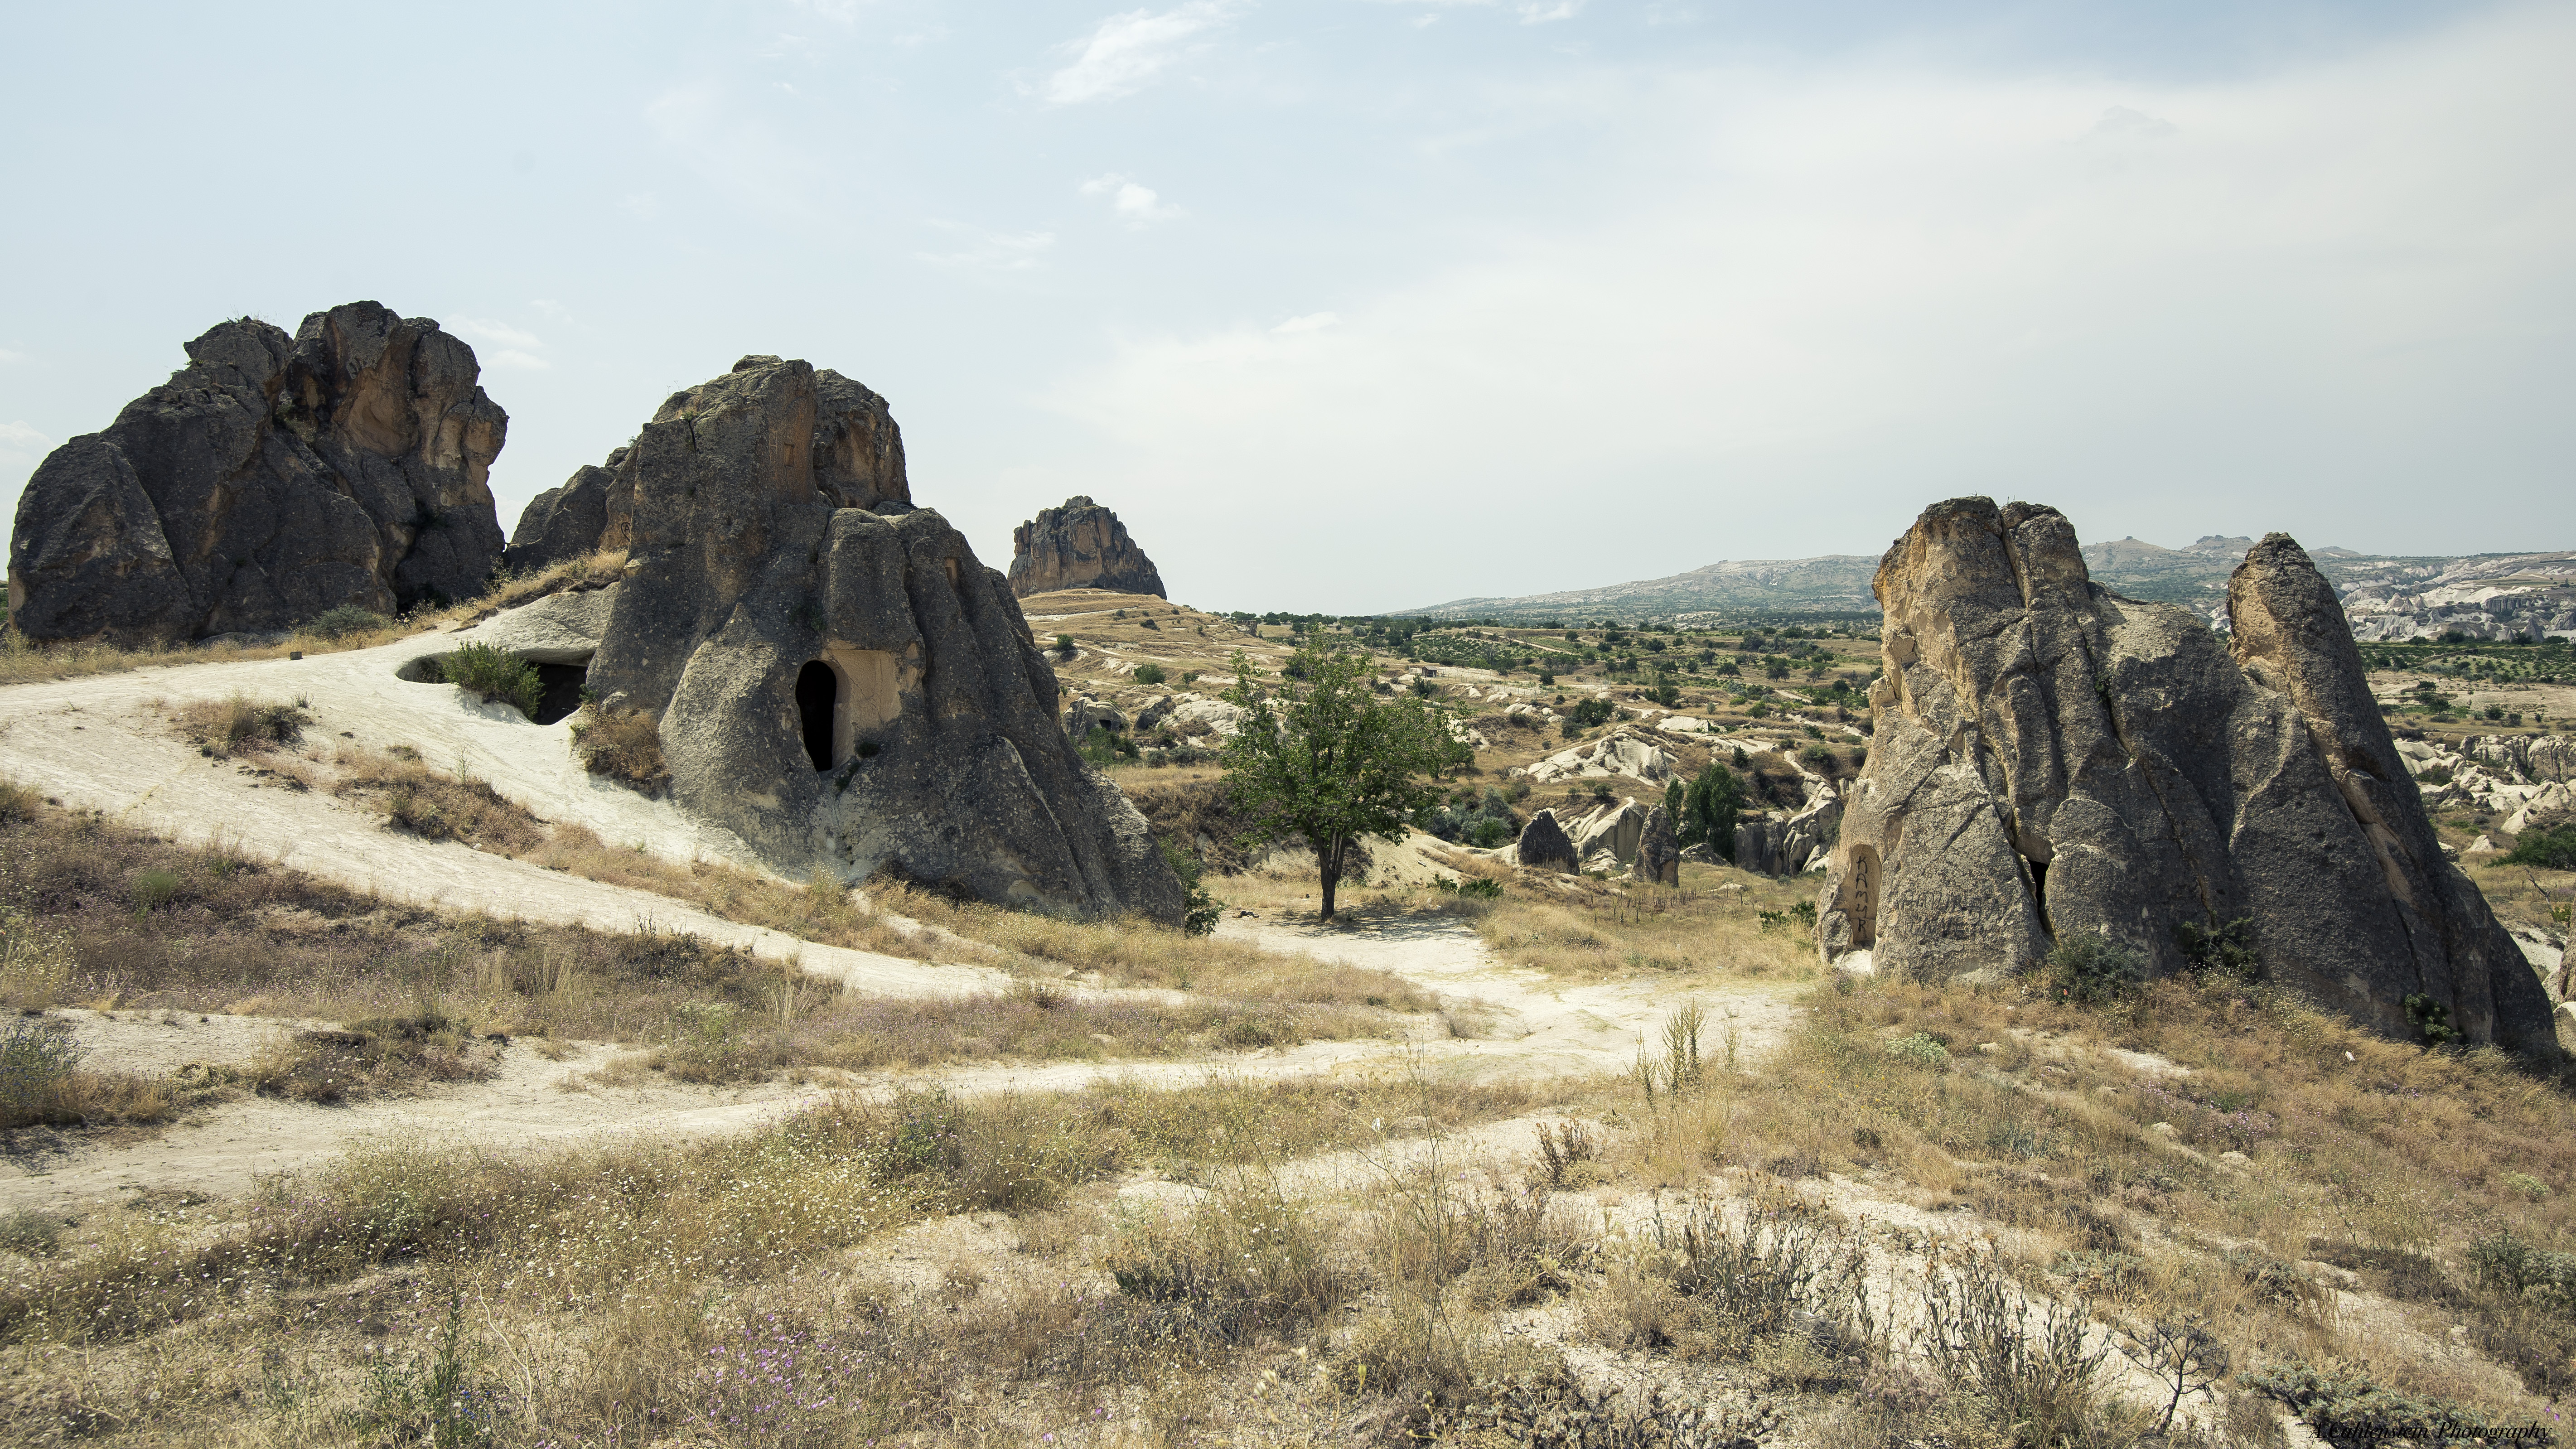
landscape, rock, wilderness, mountain, hill, formation, material, geology, ruins, badlands, boulder, monolith, megalith, ancient history, natural environment, mountainous landforms